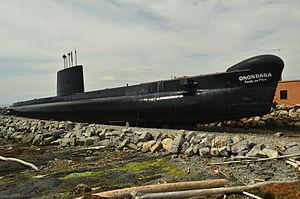
Au phare de Pointe-au-Père
Le projet Onondaga est un projet du Site historique maritime de la Pointe-au-Père, un musée situé à Rimouski au Québec, pour convertir en navire musée le NCSM Onondaga, un sous-marin de la Marine royale canadienne désarmé en juin 2000. Lancé par le Musée canadien de la guerre d'Ottawa en 2000, le projet de conversion de l’Onondaga est abandonné par ce musée en 2002 par manque de financement. Le SHMP, qui s'intéresse à un projet de sous-marin musée depuis 2000, réalise une étude de faisabilité en 2003 démontrant le potentiel de rentabilité du projet et fait l'acquisition de l’Onondaga en 2005.